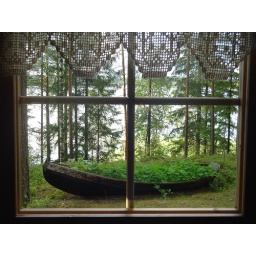
Bed of grass in the boat